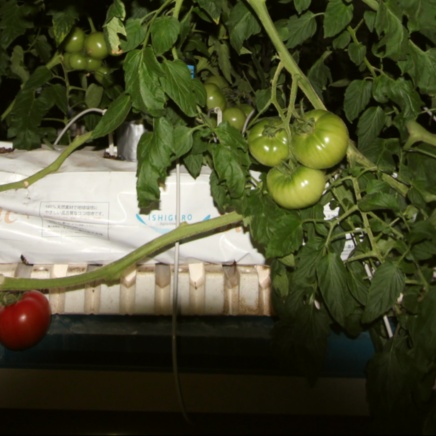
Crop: tomato